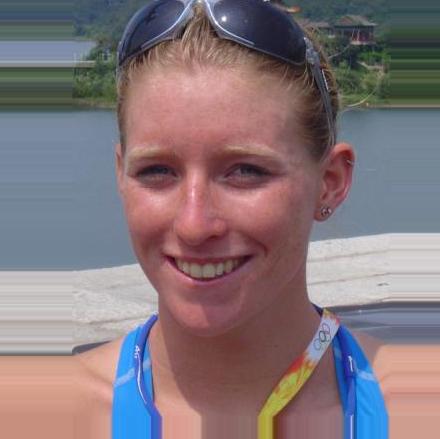
Age: 20